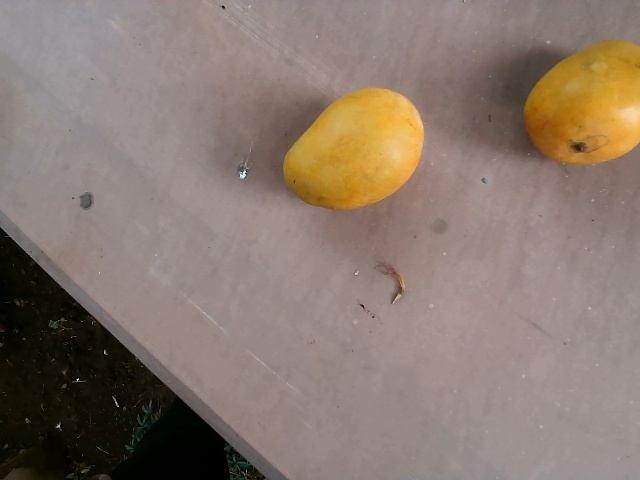
Label: Ripe_Mango